Mike Daisey

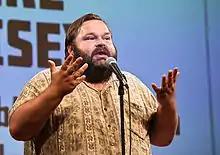
Daisey speaking in 2013

Mike Daisey (born January 21, 1976) is an American monologist, author, and actor. His monologue "The Agony and the Ecstasy of Steve Jobs", about the labor conditions under which Apple devices are made, was used as the basis for a widely shared episode of the radio program "This American Life", but the episode was later retracted for its factual inaccuracy after it was discovered that Daisey had lied about his experiences.